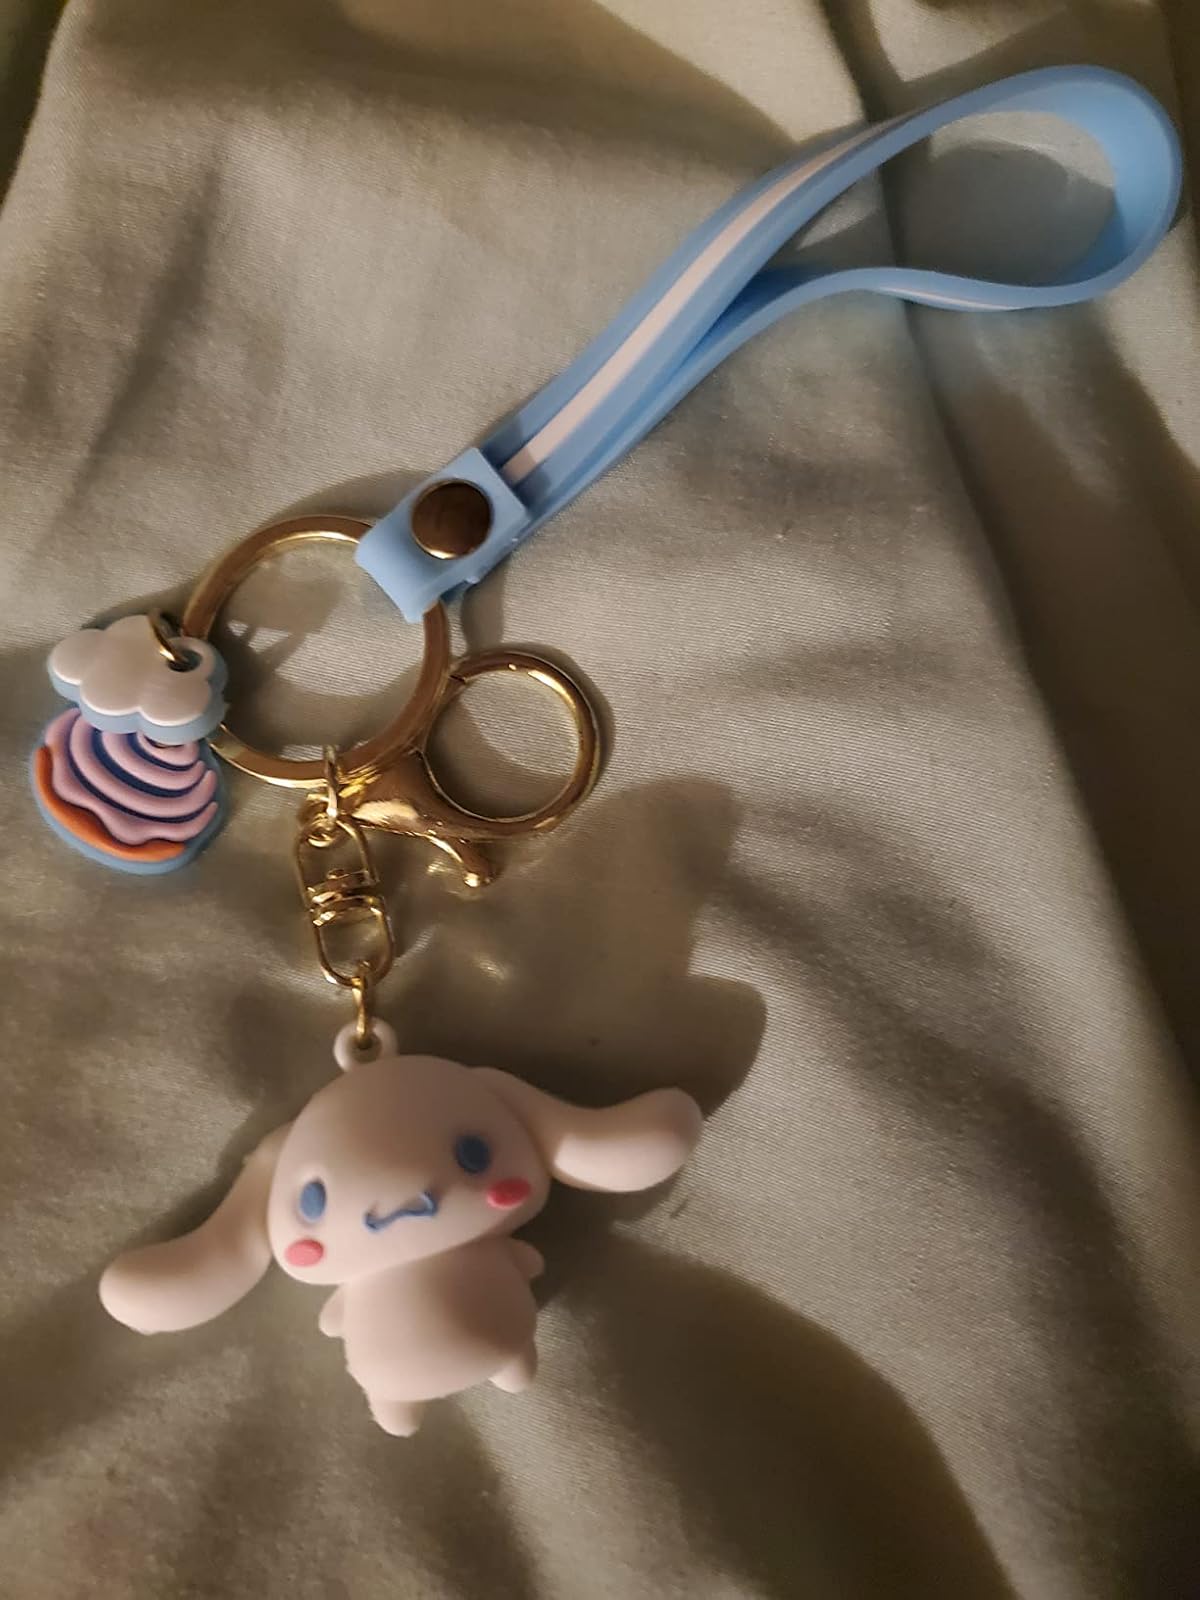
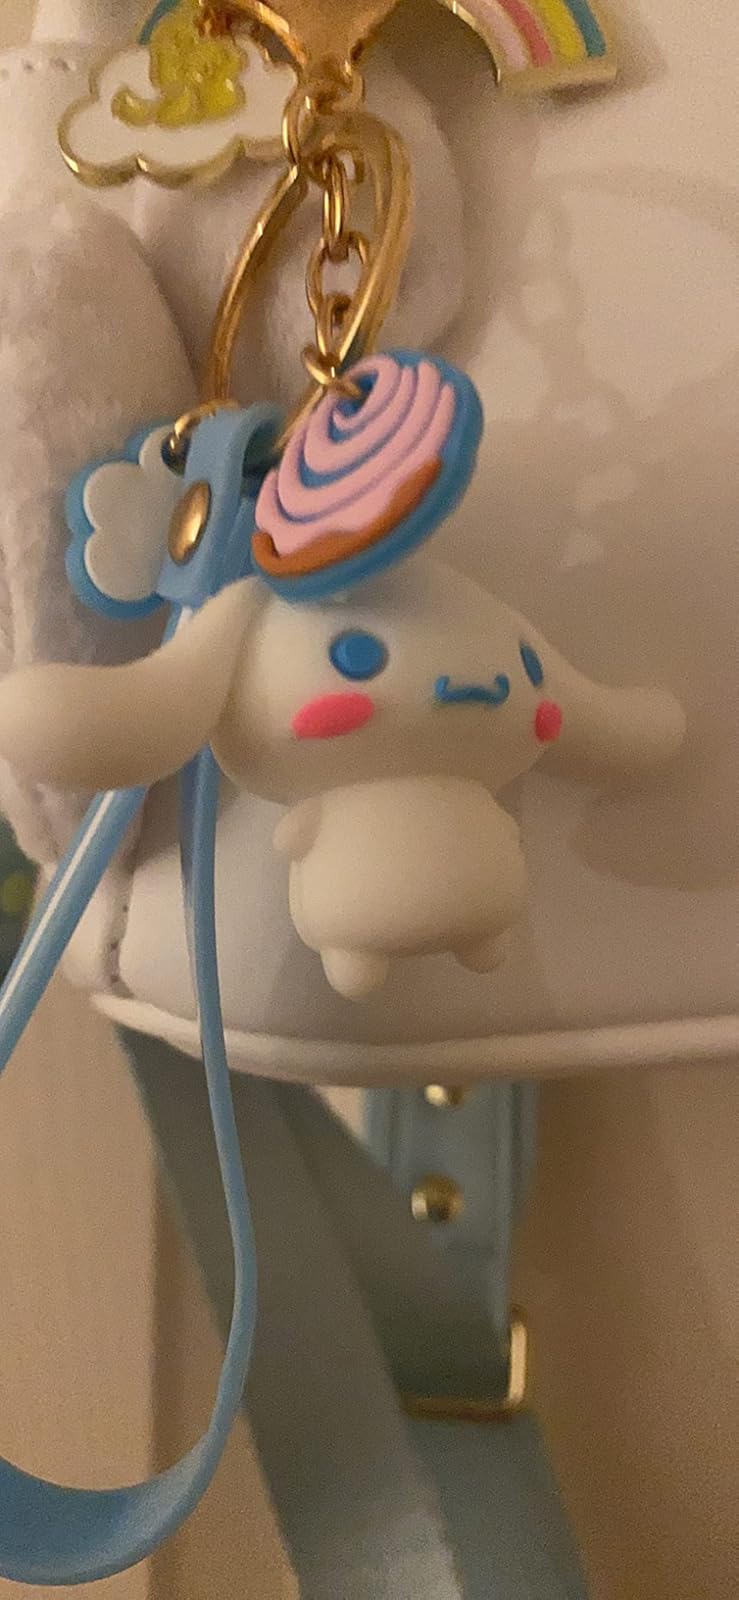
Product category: accessories_keychain
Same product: yes